Lenoir Dow House

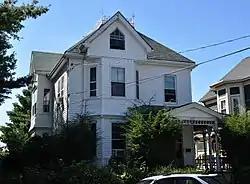

The Lenoir Dow House is a historic house at 215 Adams Street in Waltham, Massachusetts. The -story wood-frame house was built in 1888, during the building boom of the 1880s on Waltham's south side. Built to house workers at the Waltham Watch Company, the house is a well-preserved Queen Anne Victorian, with an asymmetrical facade, hip roof topped by iron cresting, and a porch with ornate woodwork. Lenoir Dow, the first owner, was a machinist.